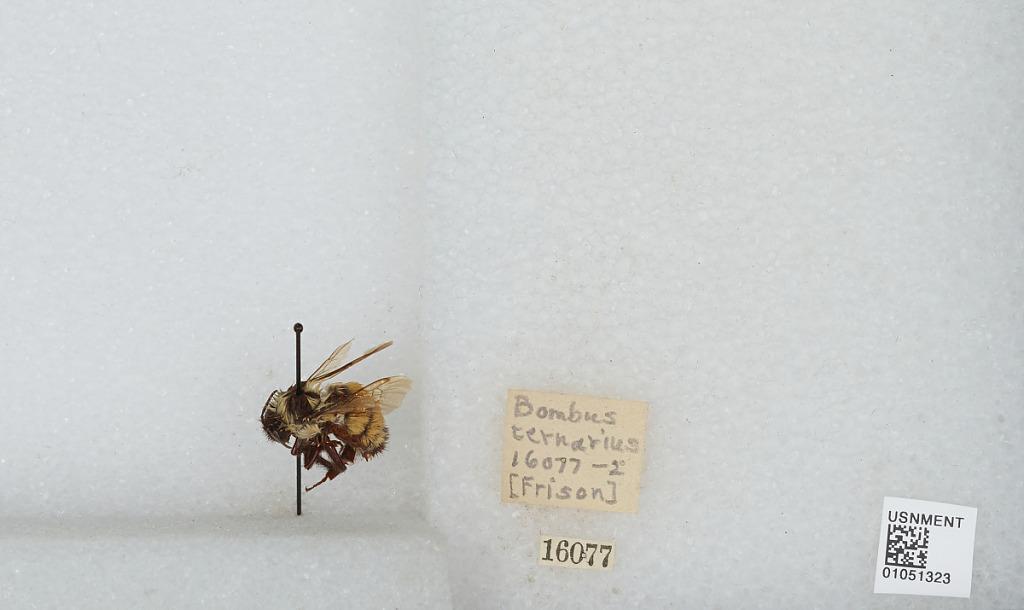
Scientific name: Bombus sp.
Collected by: Frison